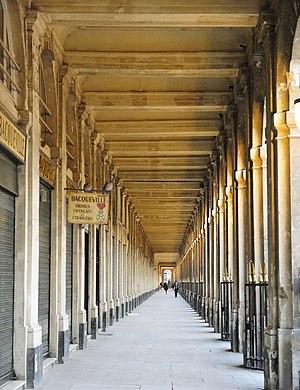
La galerie de Montpensier est une voie du 1ᵉʳ arrondissement de Paris, en France.